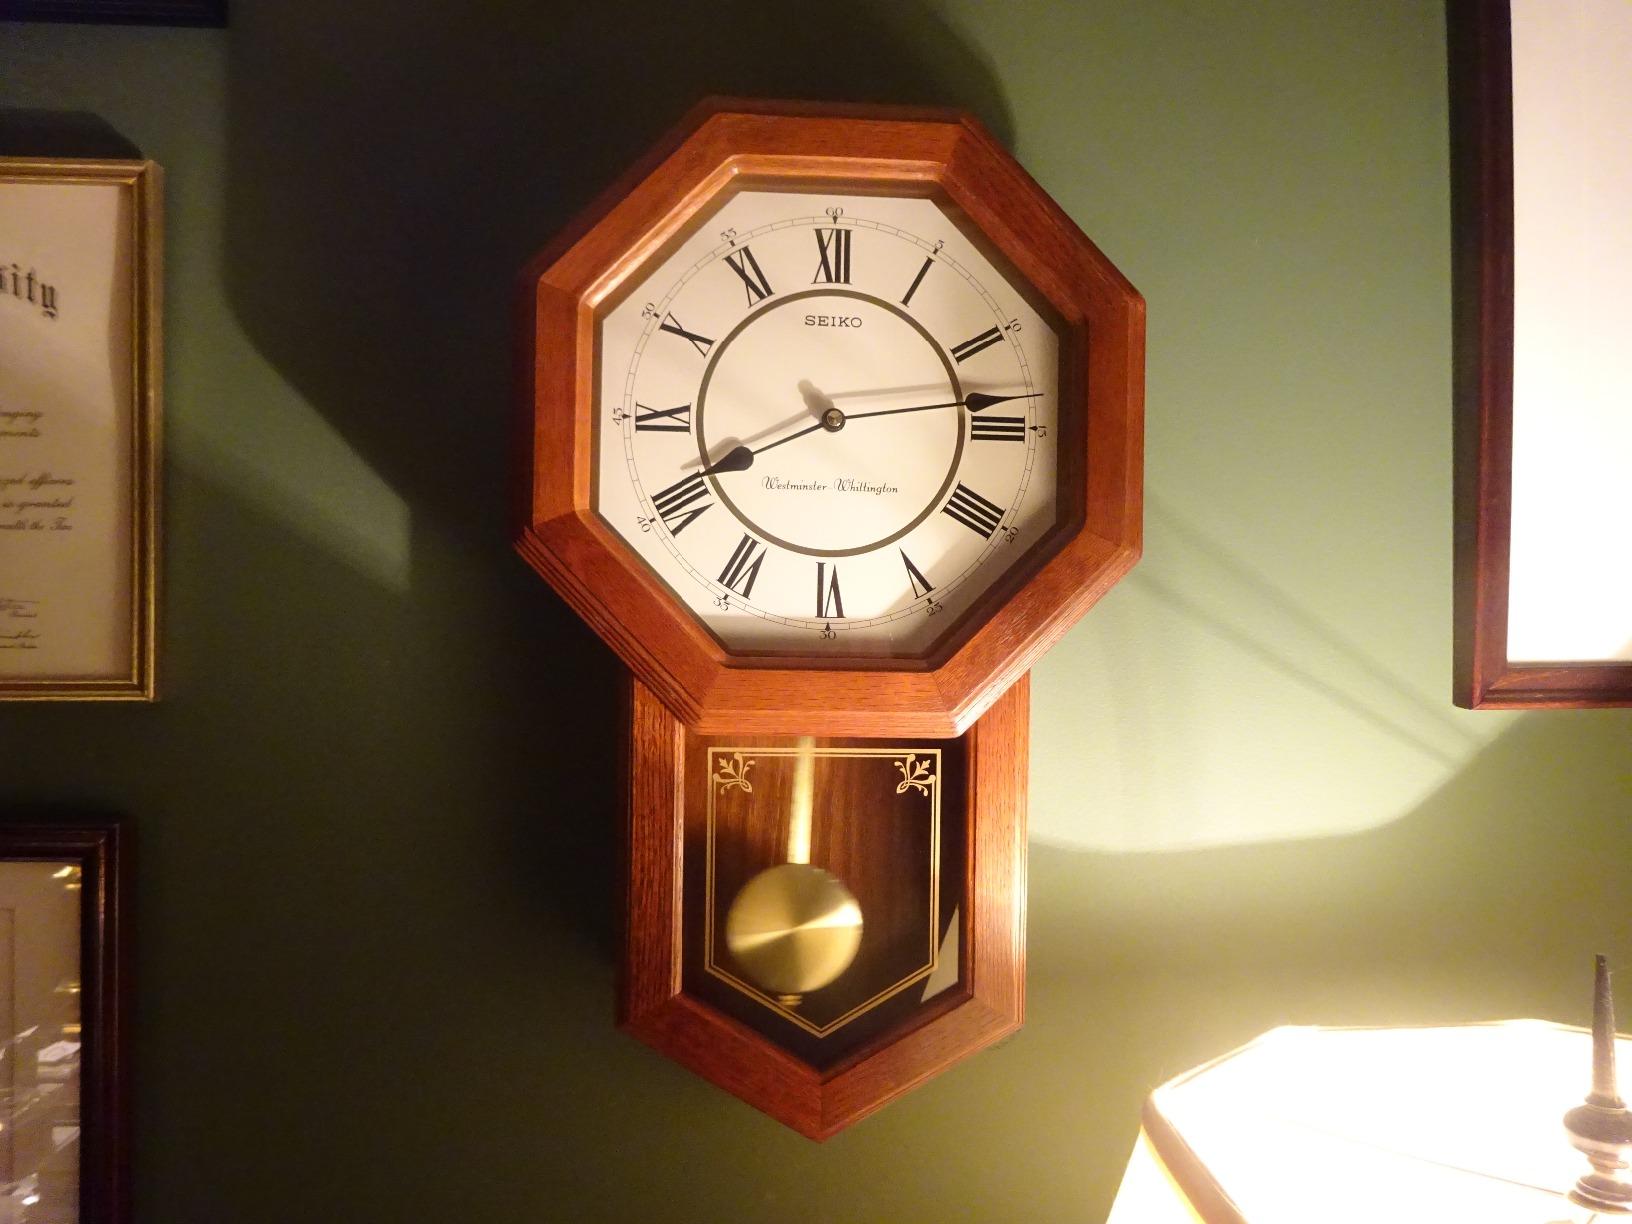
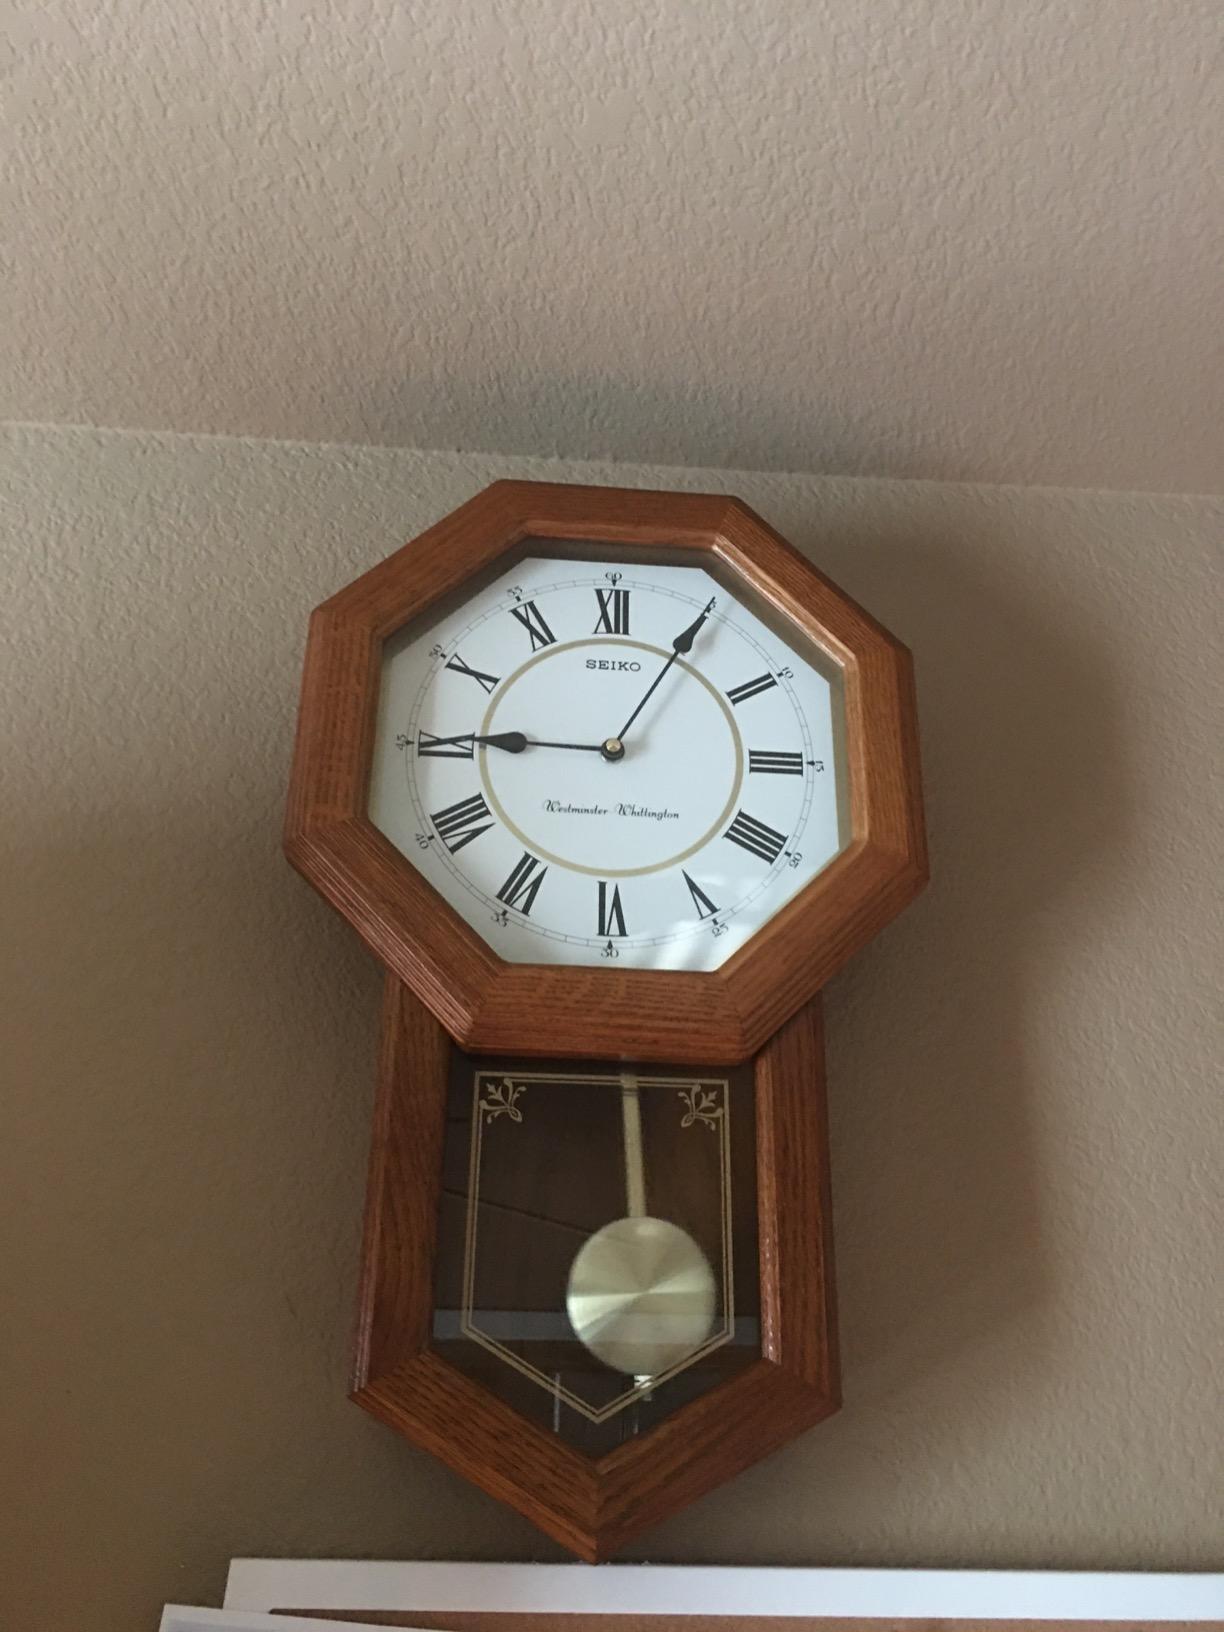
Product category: clock
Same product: yes